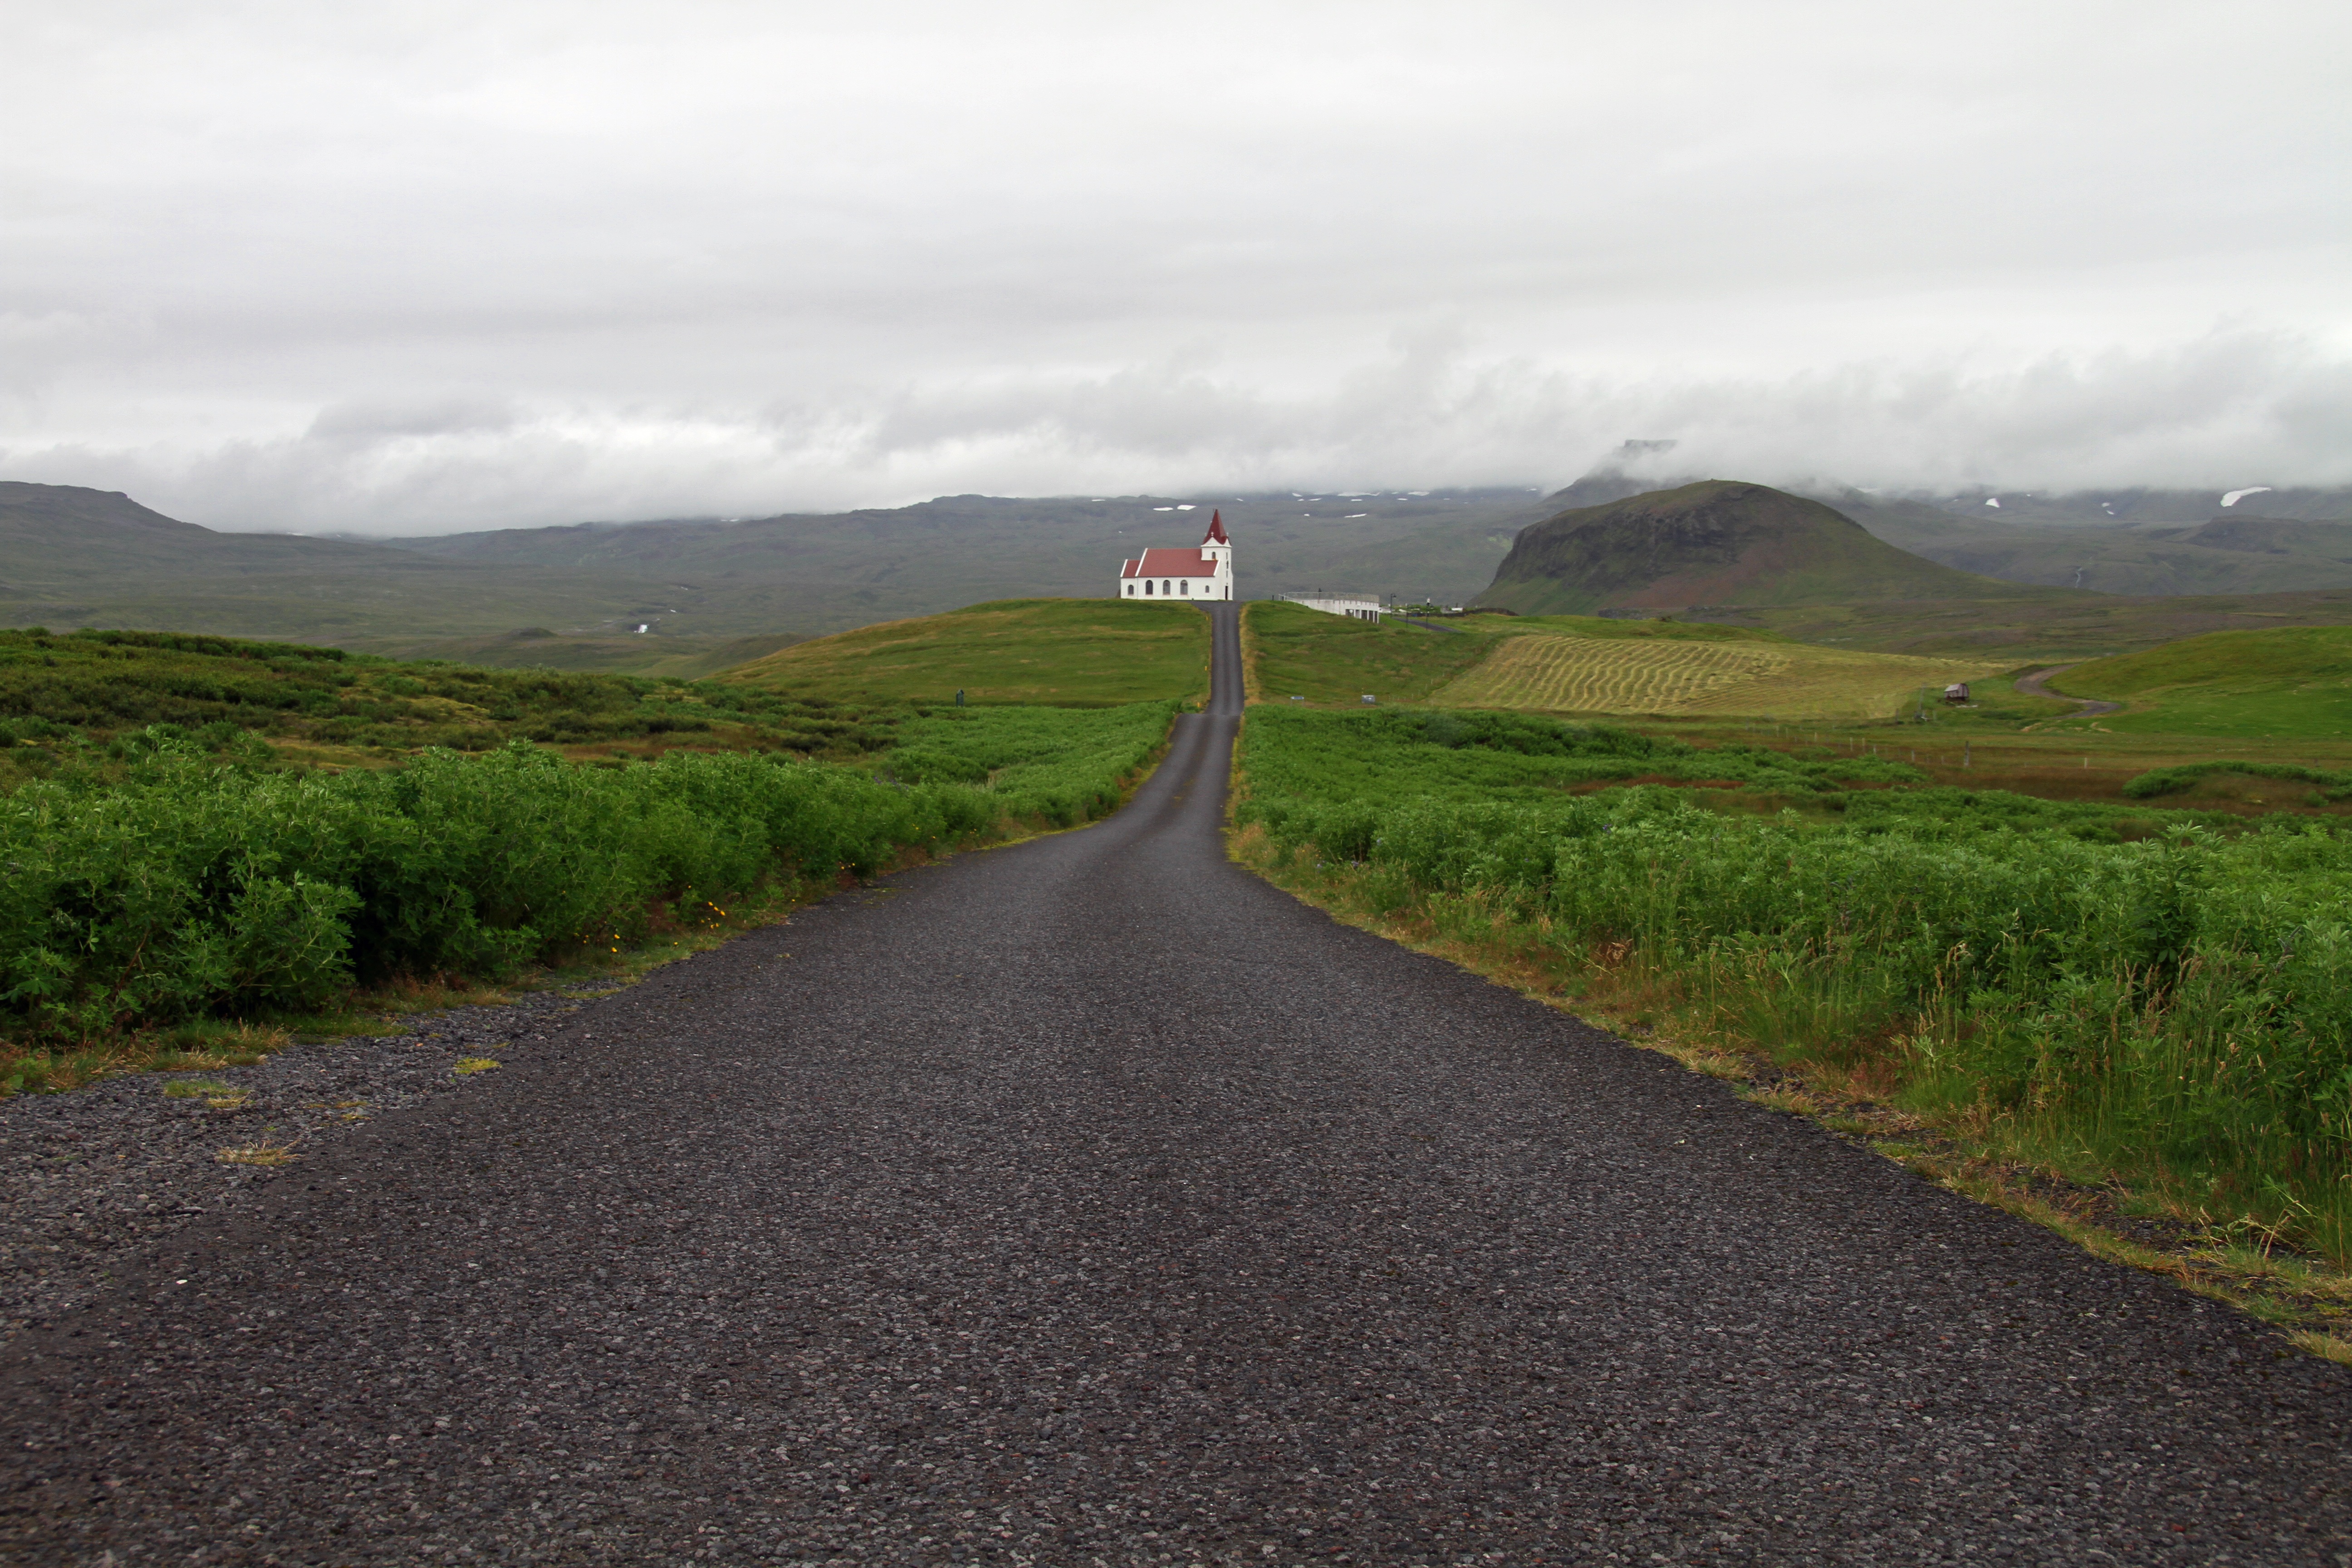
landscape, coast, nature, outdoor, mountain, road, countryside, hill, highway, asphalt, dirt road, church, iceland, reservoir, lane, highland, road trip, infrastructure, loch, rural area, mountain pass, road surface, atmospheric phenomenon, nonbuilding structure, controlled access highway